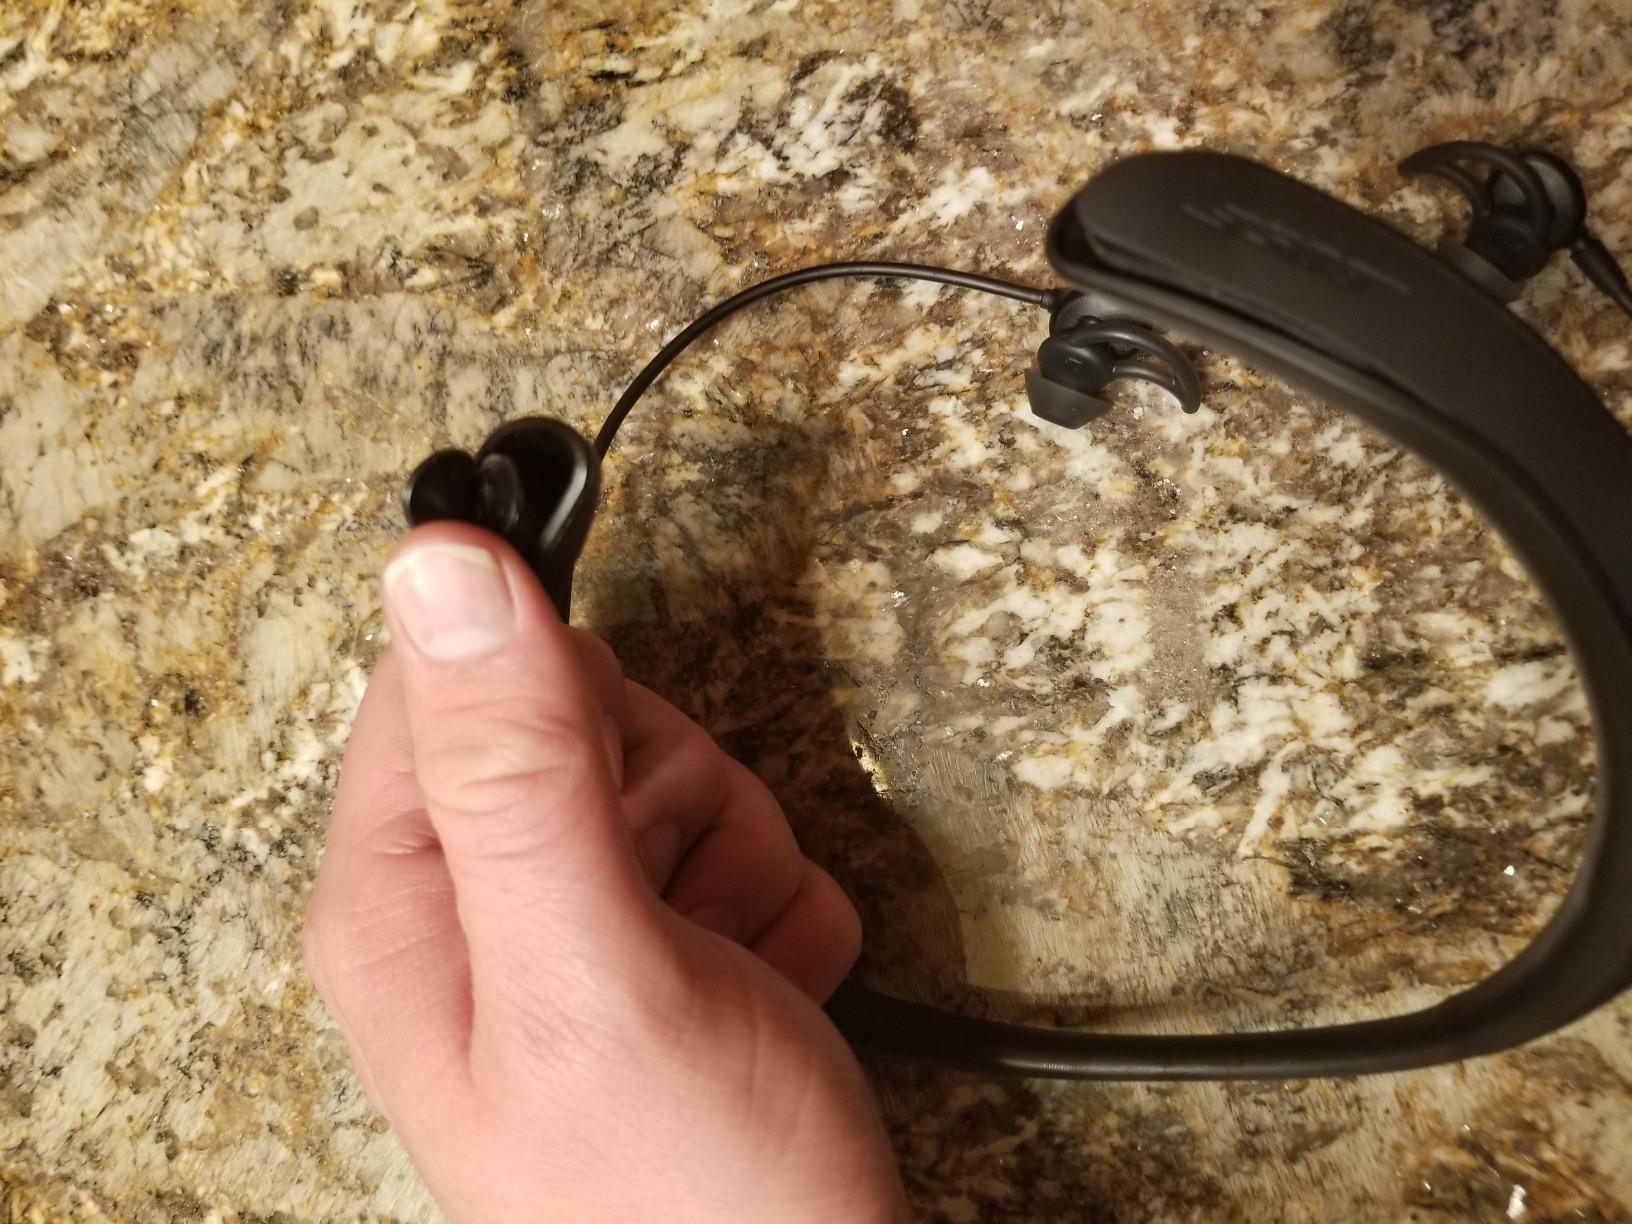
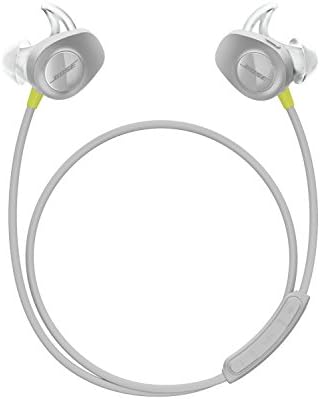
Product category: headphones
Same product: no